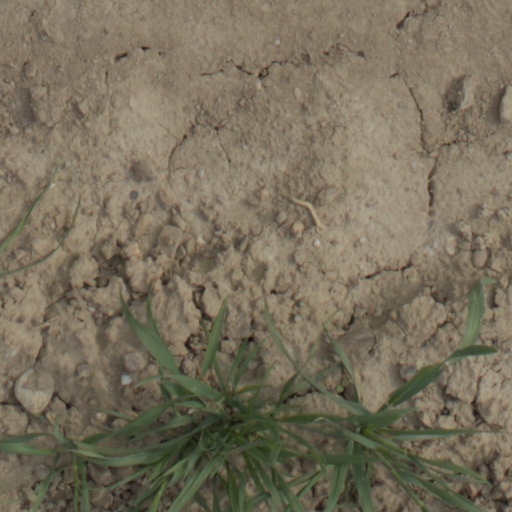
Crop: wheat